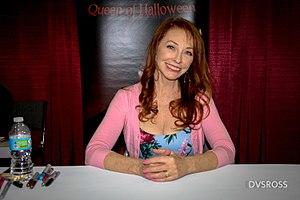
Cassandra Peterson, née le 17 septembre 1951 à Manhattan, est une actrice, animatrice de télévision, productrice et scénariste américaine.